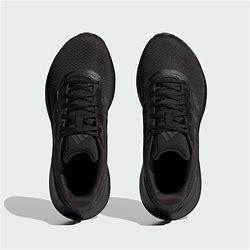
Brand: Adidas
Model: Runfalcon 5